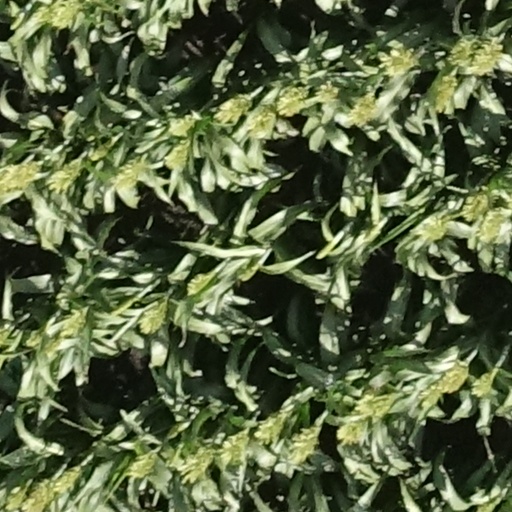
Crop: sorghum